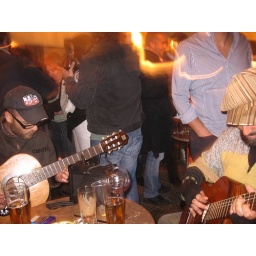
guitar players at quiui bar in palermo